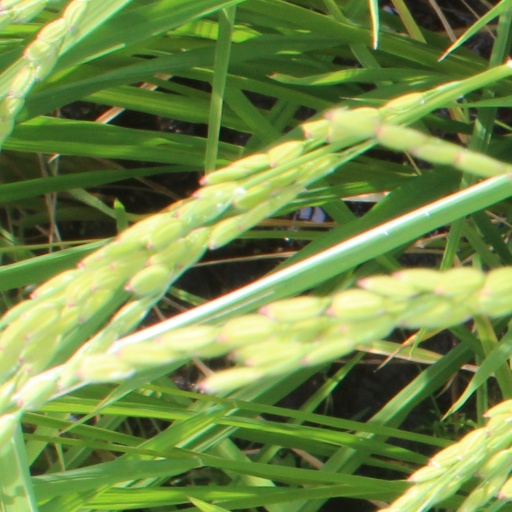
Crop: rice